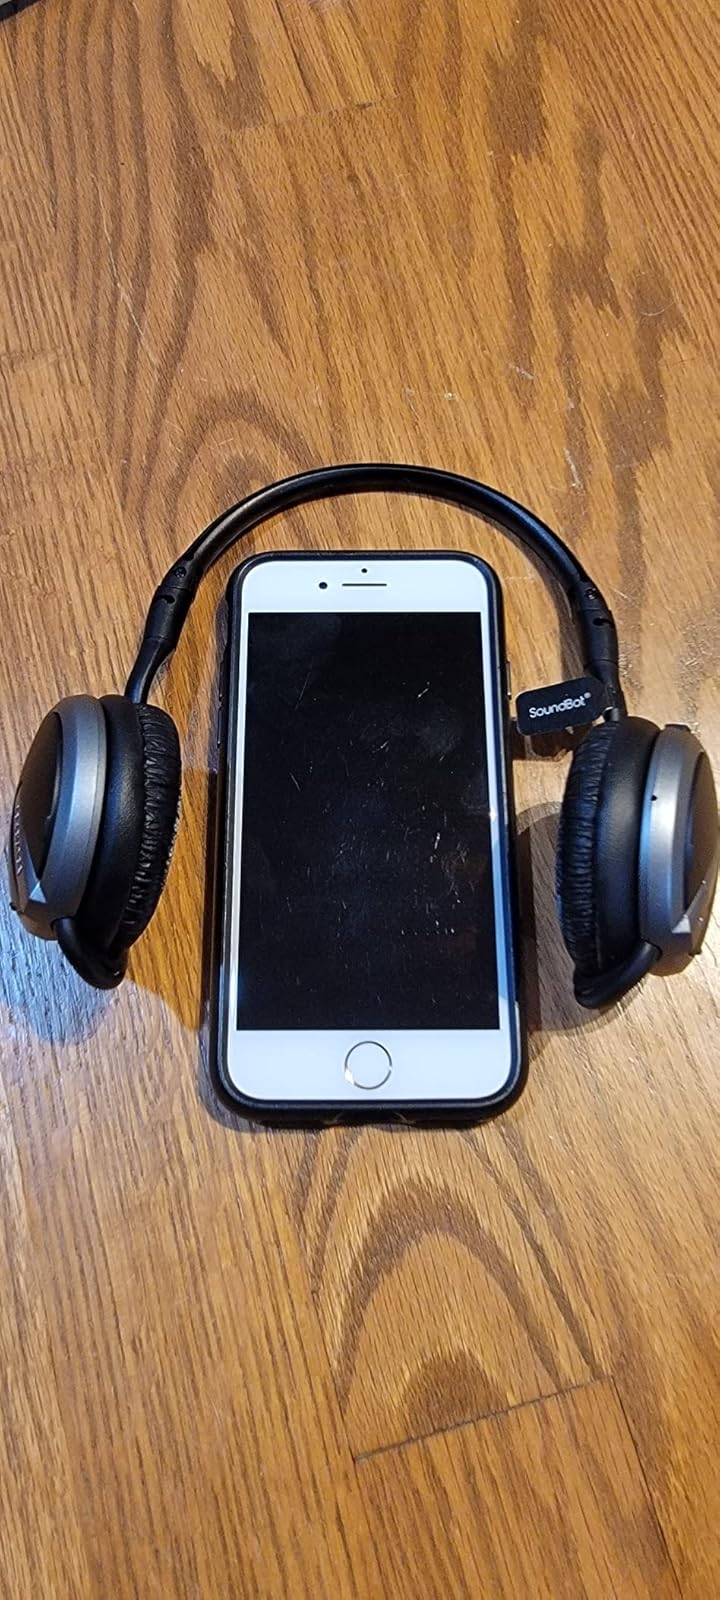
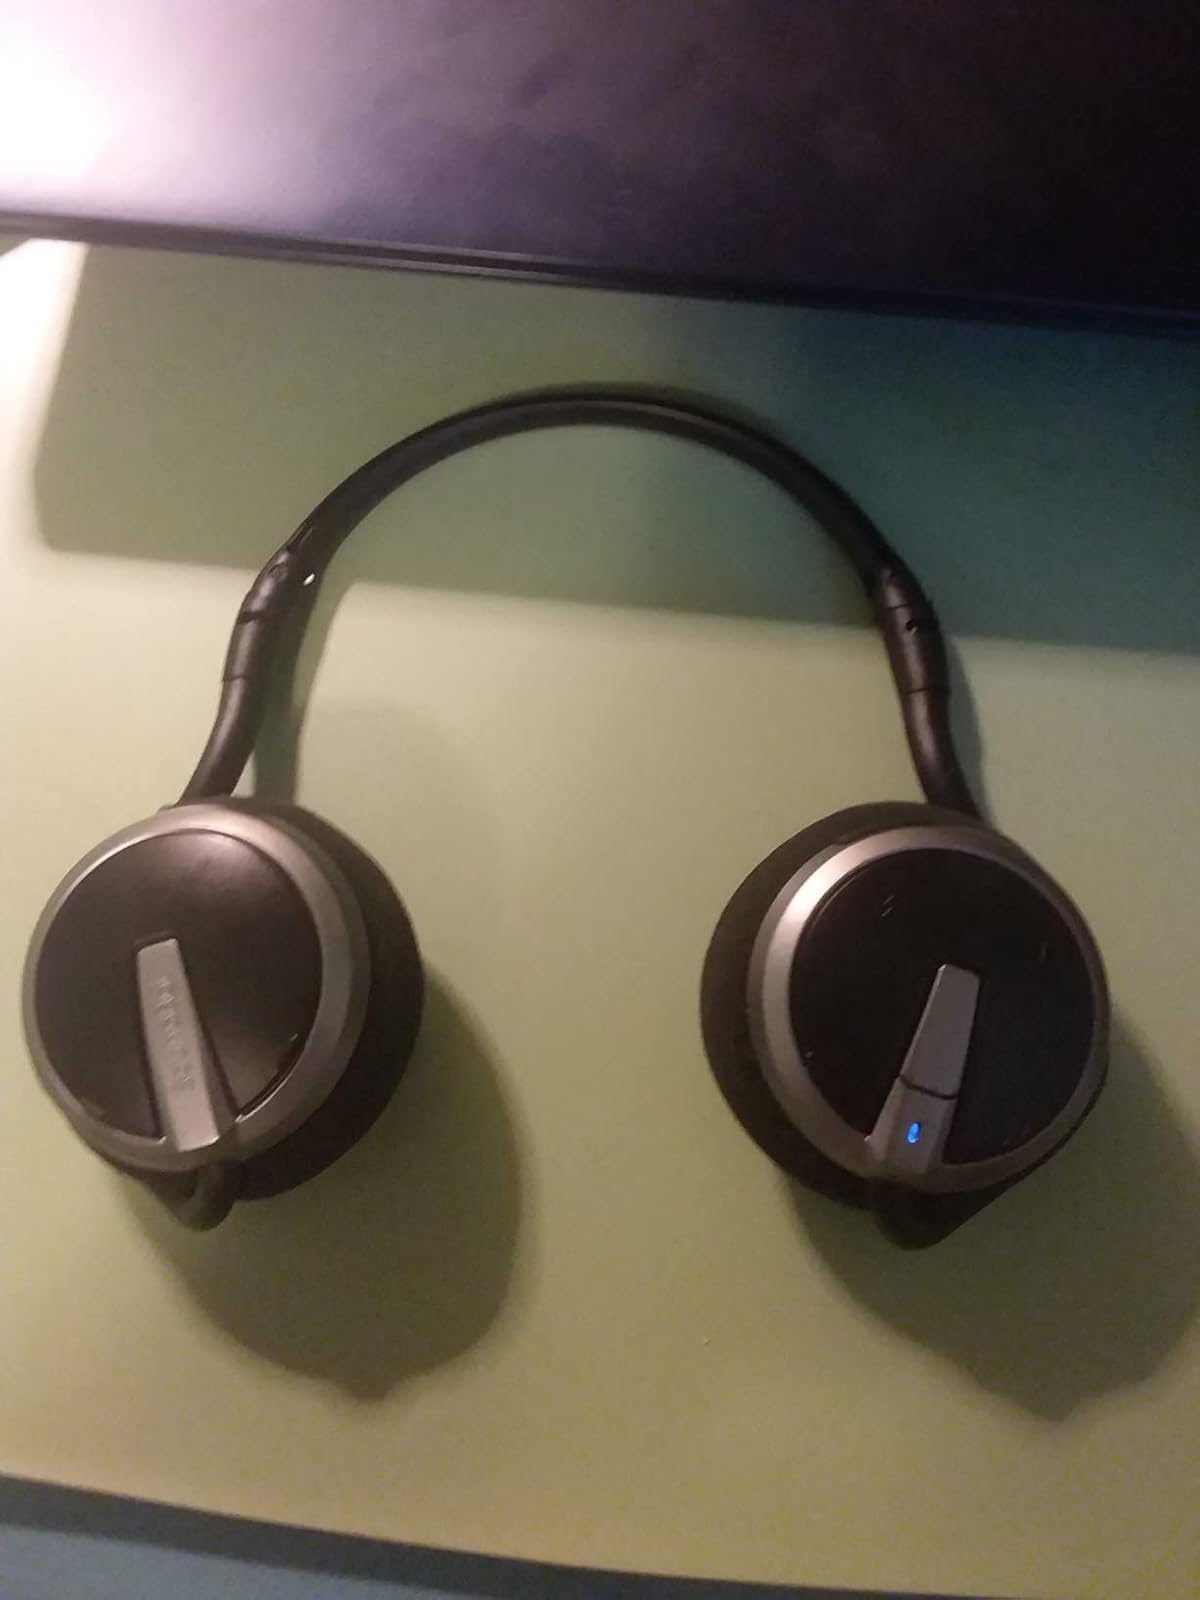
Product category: headphones
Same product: yes